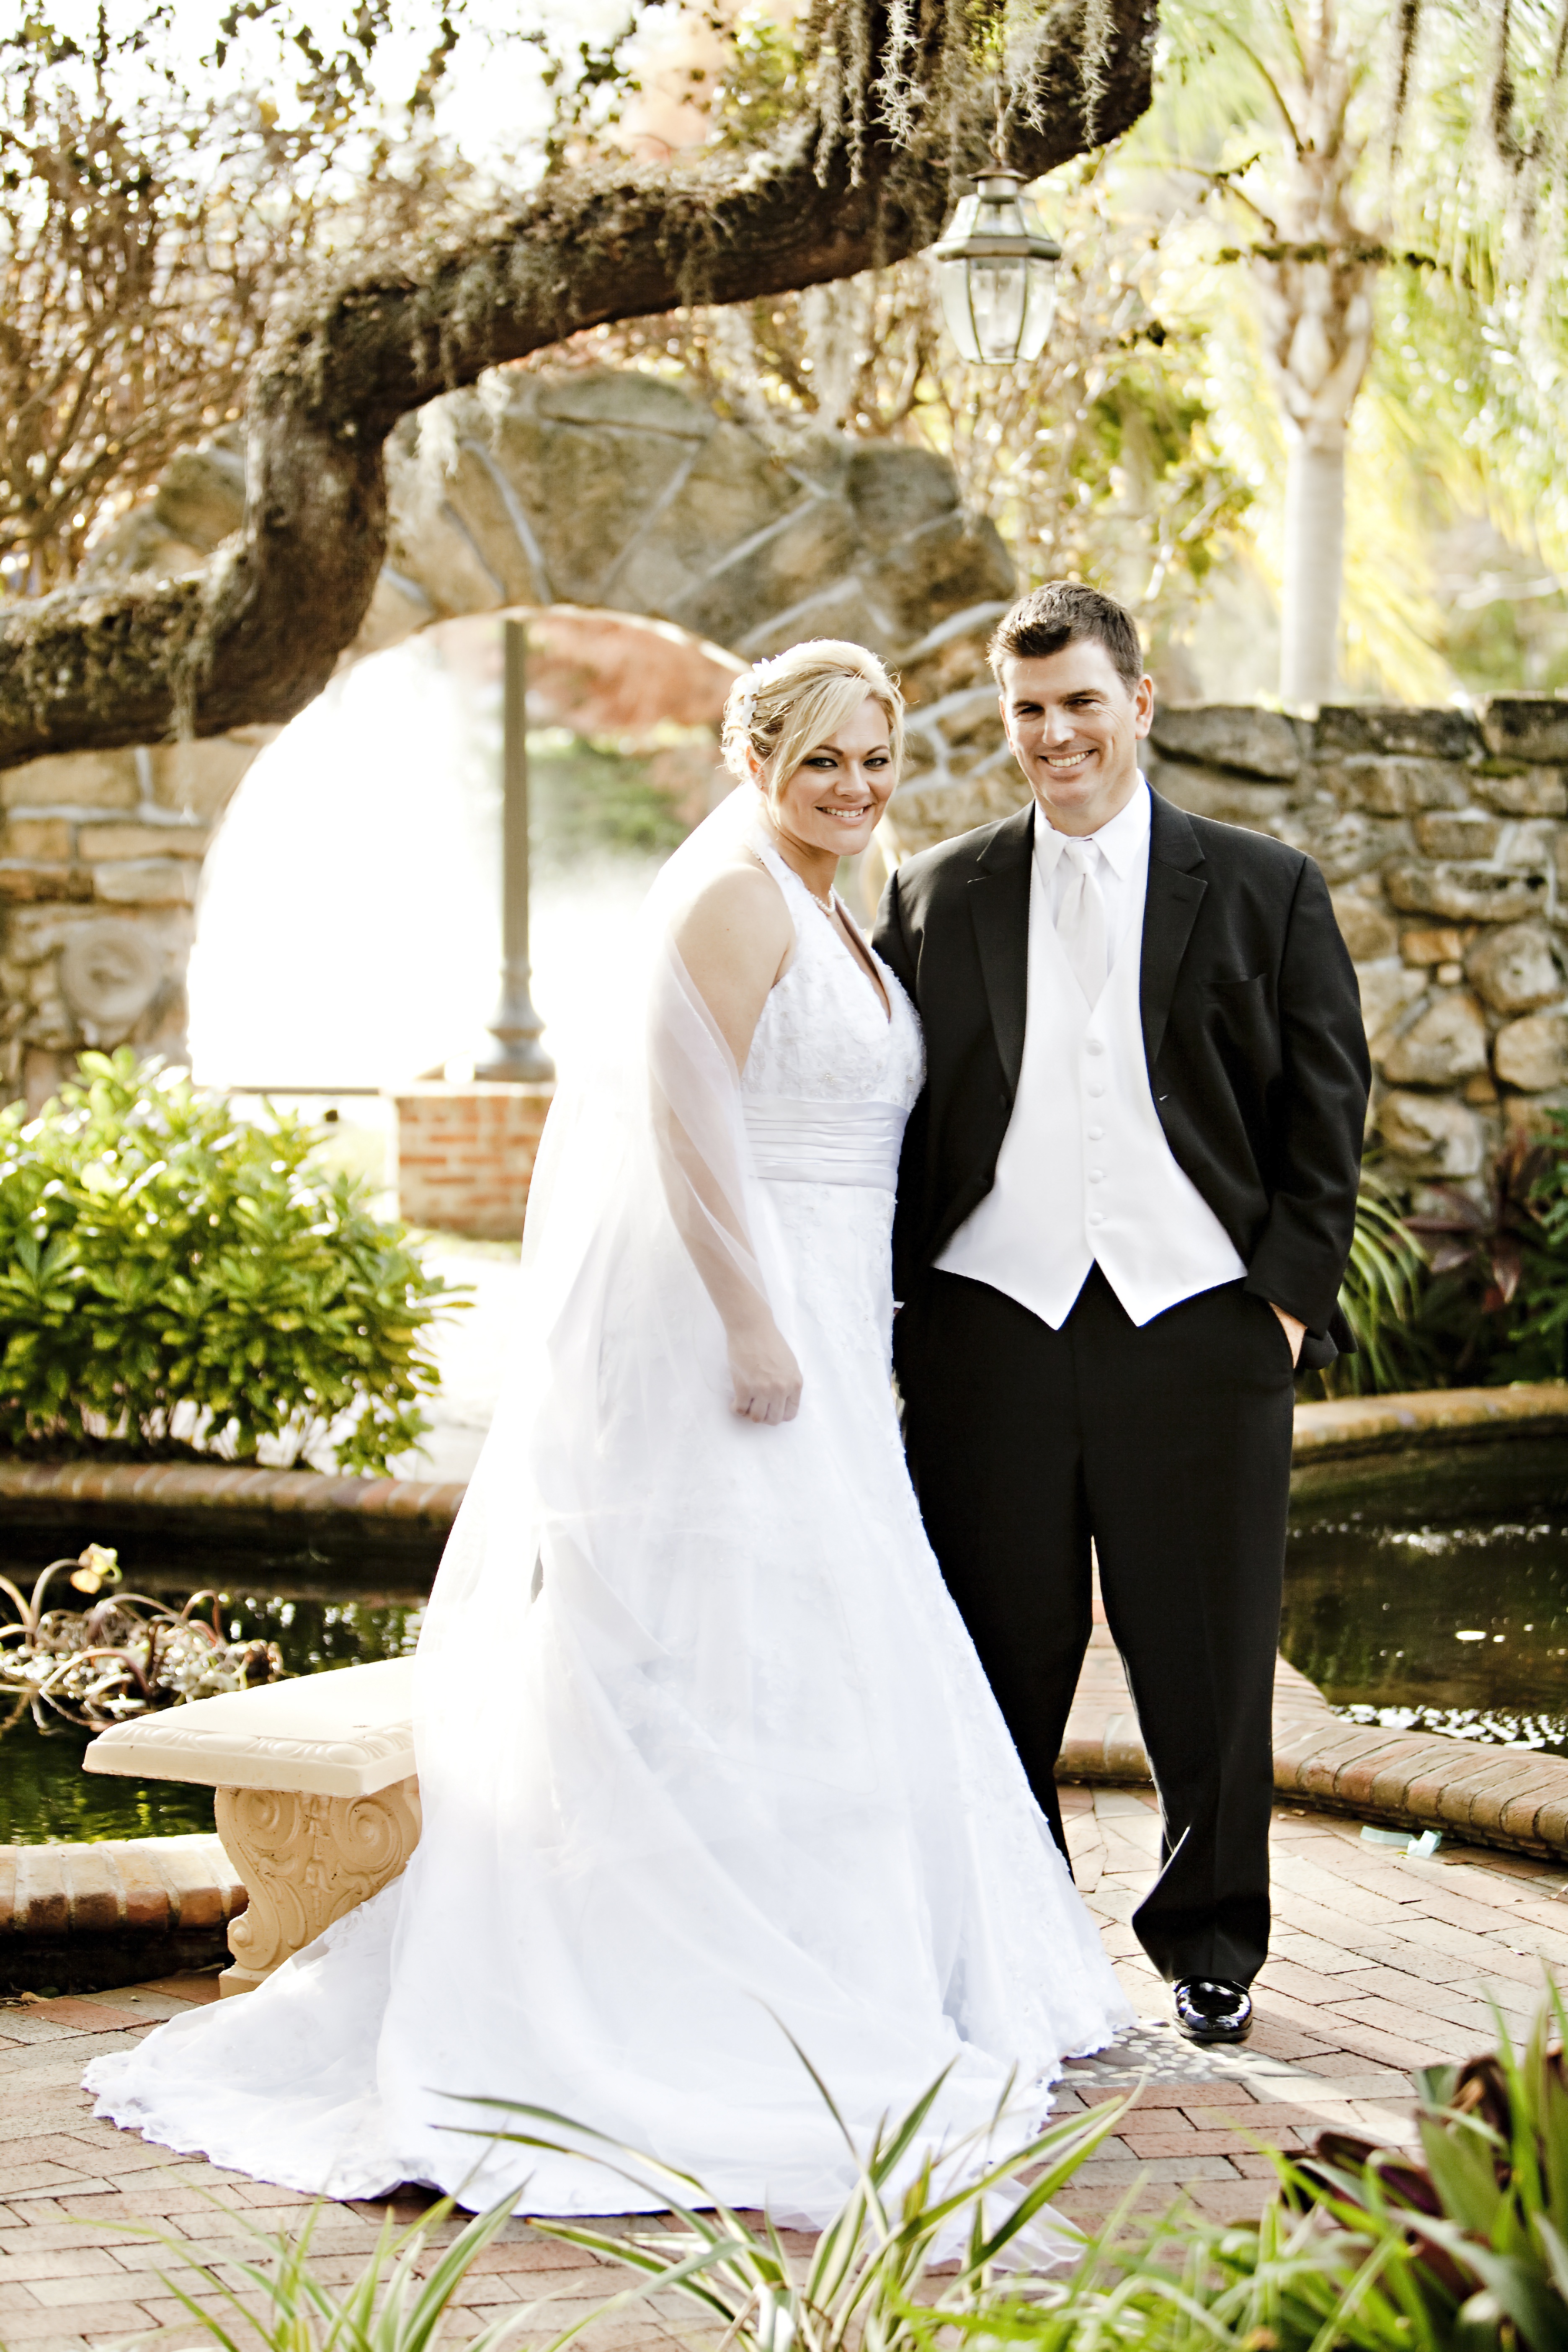
man, person, people, woman, male, love, couple, together, wedding, wedding dress, bride, groom, married, marriage, ceremony, dress, photograph, gown, bridal clothing